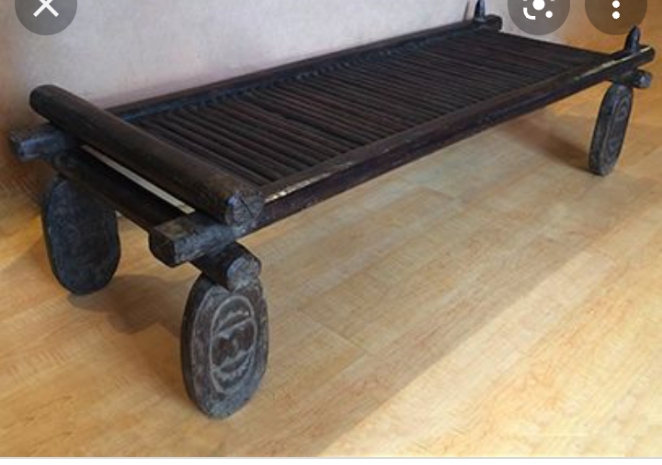
Nataal bi ma jot de gis naa ne, mel ni ab lal la lal bu ndaw la, mel ni am na ñeenti tànk, mel ni lal bu ñuul la waaw.